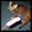
Label: cat